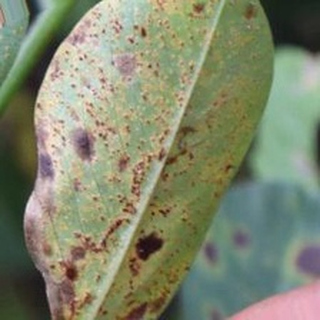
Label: groundnut_rust